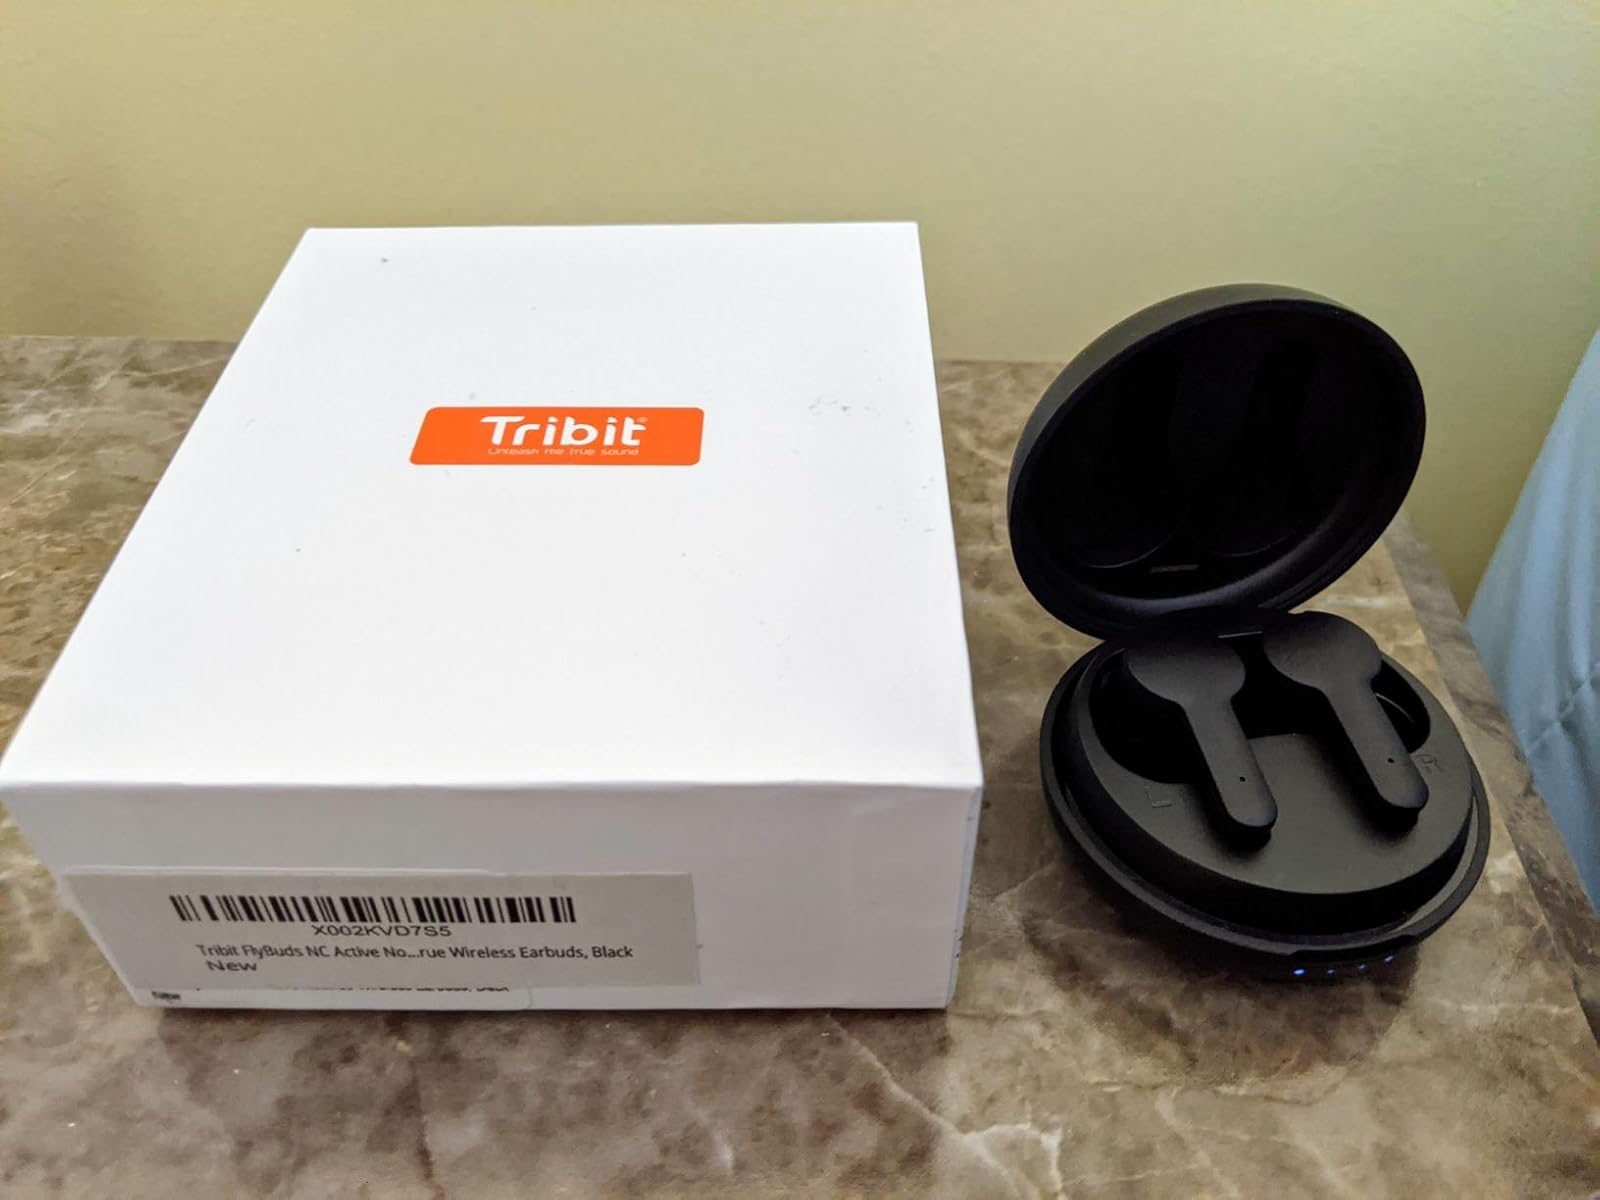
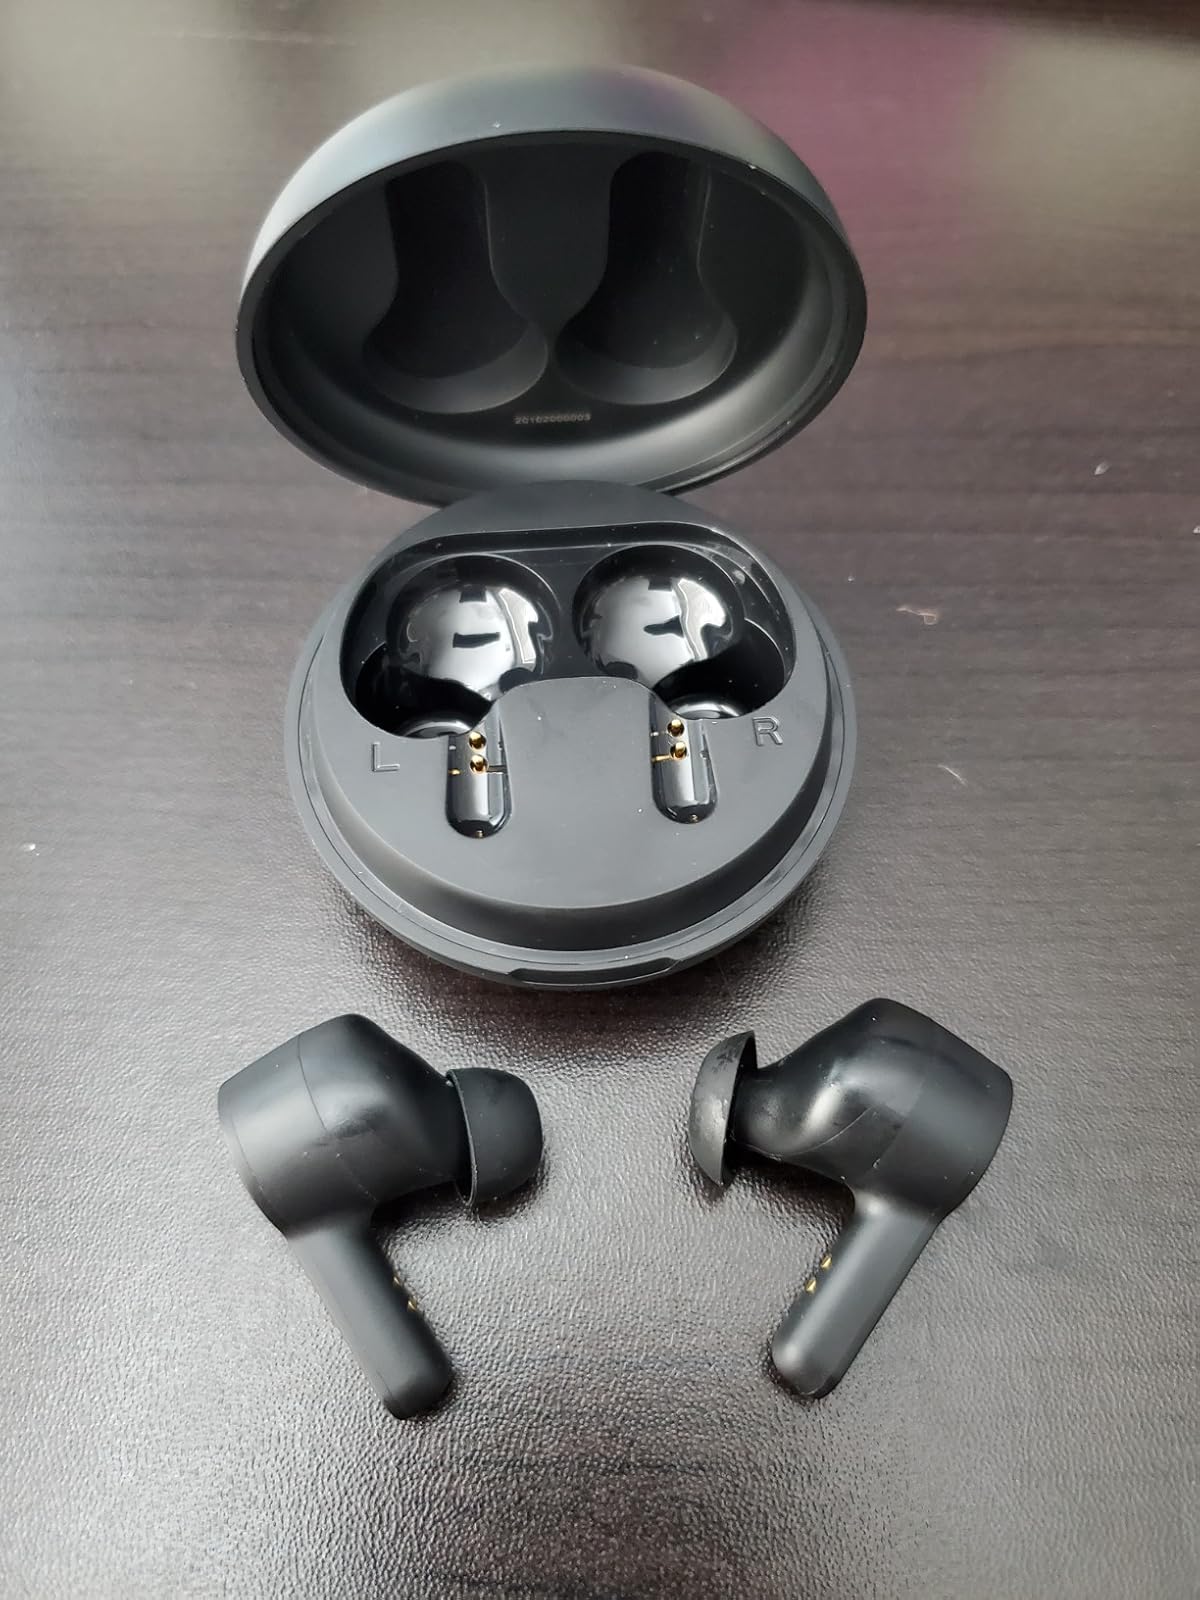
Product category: earbuds
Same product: yes